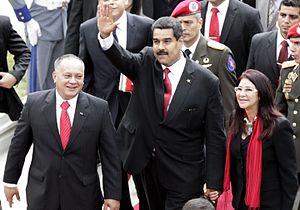
Les élections constituantes vénézuéliennes de 2017 se tiennent le 30 juillet 2017 pour élire les 545 membres de l'Assemblée nationale constituante, dont 181 au scrutin indirect répartis par quotas de profession et d'origine ethnique, et 364 autres élus au suffrage universel selon un découpage par circonscriptions municipales. 19 805 002 personnes sont appelées aux urnes. Du fait de ce mode de scrutin, 62 % des électeurs potentiels pourront voter au moins deux fois. Cette Assemblée nationale constituante va de fait remplacer l'Assemblée nationale et doit élaborer une nouvelle constitution.
La crise socio-économique et politique qui a débuté au Venezuela pendant la présidence de Hugo Chávez s'est poursuivie jusqu'à la présidence de Nicolás Maduro. Elle est caractérisée par l’hyperinflation, la famine croissante, la maladie, le crime et un taux de mortalité élevé, ce qui entraîne une émigration massive du pays. Cette situation est la pire crise économique de l'histoire du Venezuela et la plus grave à laquelle un pays qui n’a pas été en guerre depuis la deuxième moitié du XXᵉ siècle a été confronté. En comparaison avec les crises historiques, celle-ci est plus sévère que celle des États-Unis pendant la Grande Dépression, la crise économique de 1985-1994 au Brésil, la crise d'hyperinflation au Zimbabwe de 2008-2009 ou celle de la Russie, de Cuba et de l'Albanie à la suite de l'effondrement de l'Union soviétique.